Abrahamic religions

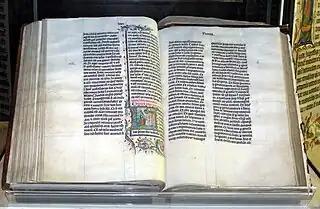
A Bible handwritten in Latin, on display in Malmesbury Abbey, Wiltshire, England. This Bible was transcribed in Belgium in 1407 for reading aloud in a monastery.

Jewish tradition claims that the Twelve Tribes of Israel are descended from Abraham through his son Isaac and grandson Jacob, whose sons formed the nation of the Israelites in Canaan; Islamic tradition claims that twelve Arab tribes known as the Ishmaelites are descended from Abraham through his son Ishmael in the Arabian Peninsula.